2nd Mountain Artillery Regiment (Italy)

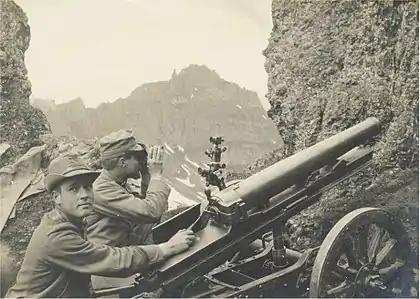
Italian mountain artillery troops firing with a 65/17 mod. 13 mountain gun from Monte Padon towards Austro-Hungarian positions on the Sass di Mezdi

During the war the regiment's depots formed the commands of the 7th Mountain Artillery Grouping and the commands of 17 mountain artillery groups: XVII (72nd, 73rd, 74th batteries), XVIII (75th, 76th, 77th batteries), XXIV (56th, 60th, 62nd batteries), XXVII (88th, 89th, 90th batteries), XXXI (97th, 98th, 99th batteries), XXXII, XL, XLV, XLVI, XLVII, XLVIII, LV, LVI, LVII, LIX, LX, and LXVI. The regiment's depots also formed 44 mountain artillery batteries, two commands of siege groups and 19 siege batteries.